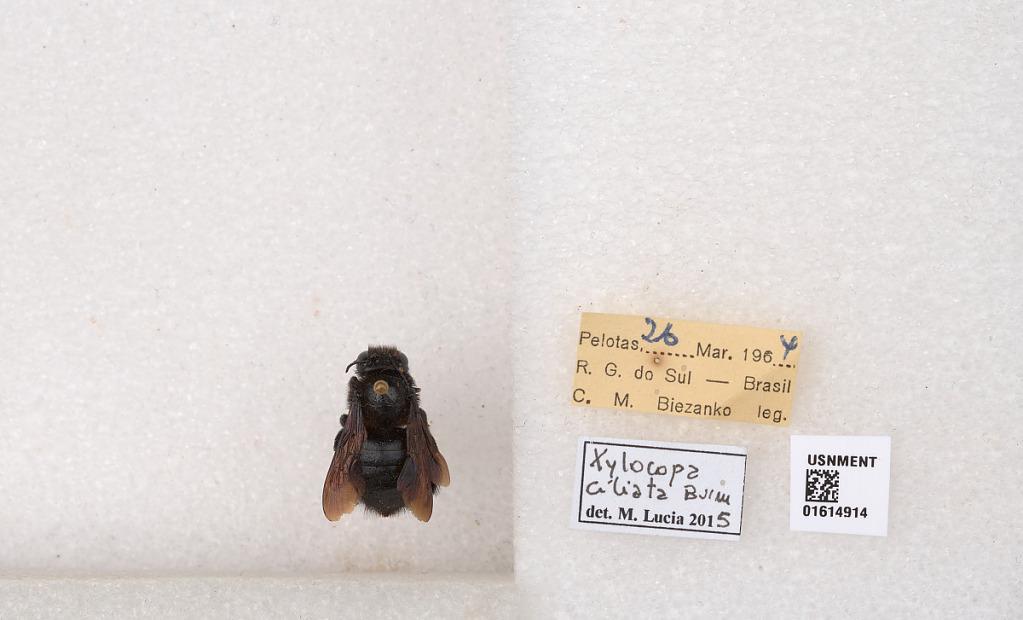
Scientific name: Xylocopa (Nanoxylocopa) ciliata Burmeister
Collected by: C. Biezanko
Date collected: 1964-3-26
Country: Brazil
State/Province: Rio Grande do Sul
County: Pelotas
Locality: Pelotas
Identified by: Lucia, M.